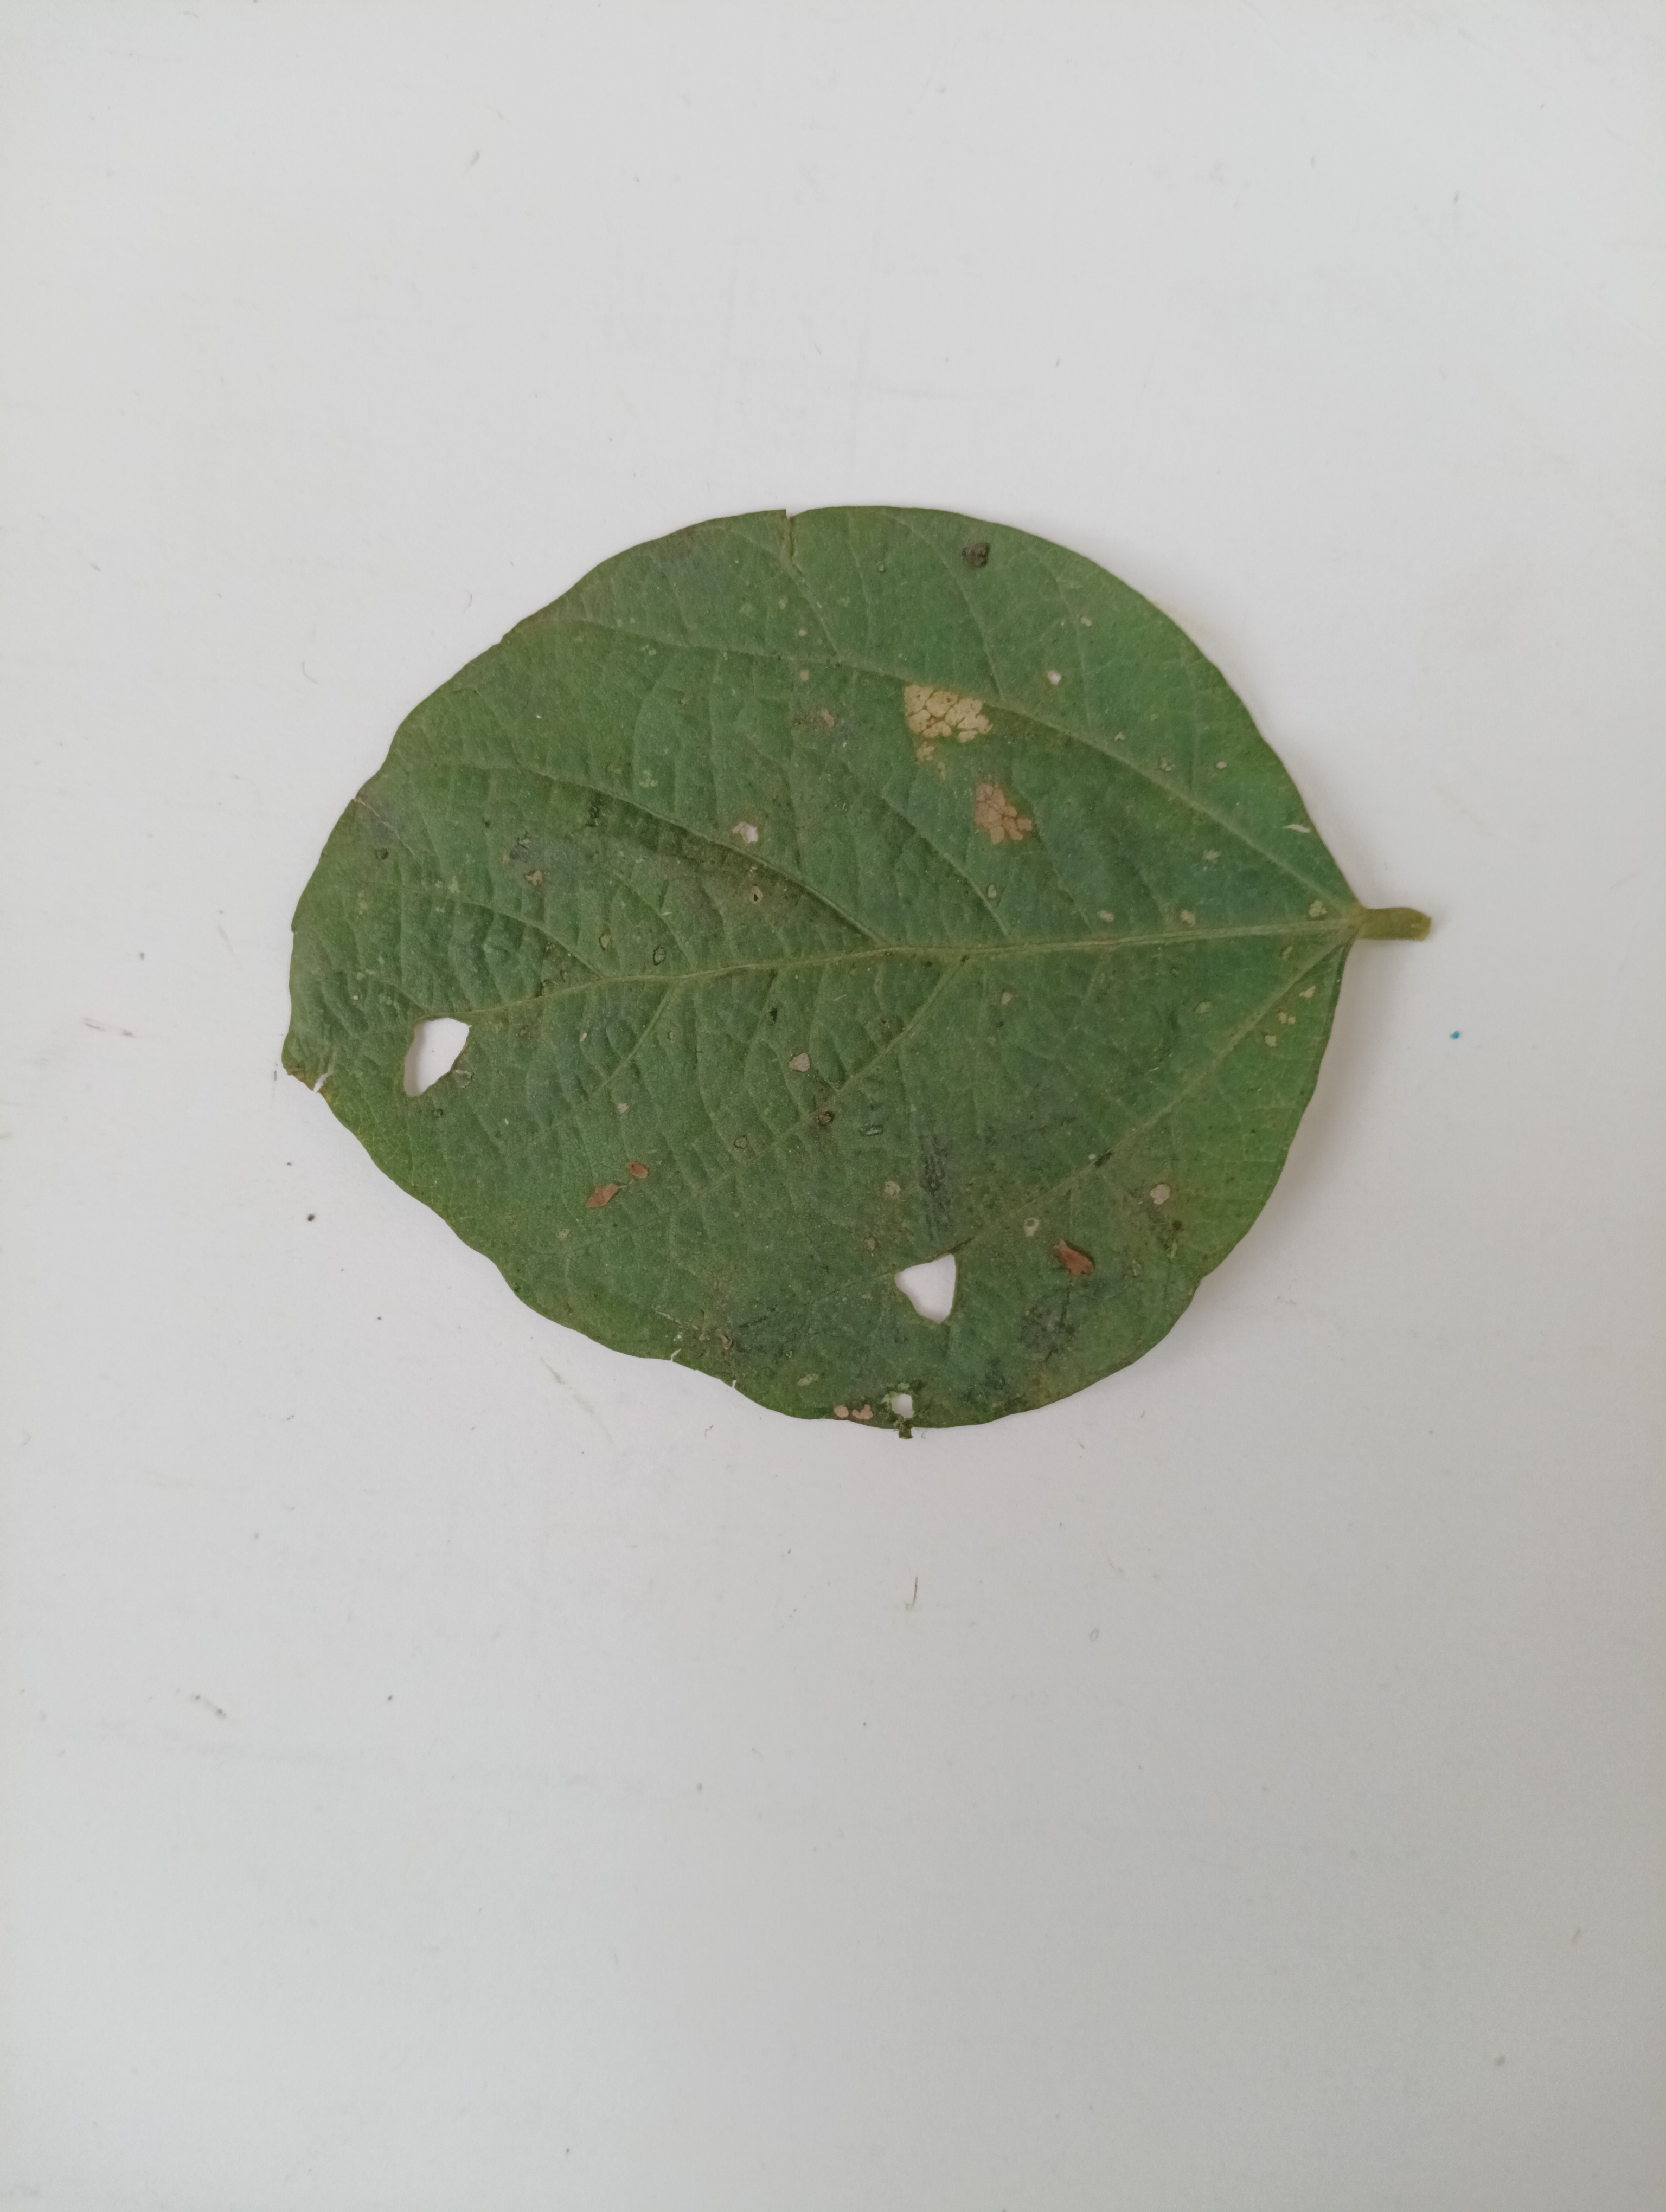
Label: Bacterial leaf Blight